Battle of Lissa (1811)

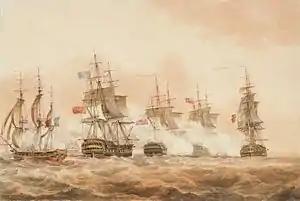
"Battle of Lissa, 13 March 1811" Nicholas Pocock, 1812

The Battle of Lissa, also known as the Battle of Vis, was a naval action fought between a British frigate squadron and a much larger squadron of French and Italian frigates and smaller vessels on Wednesday, 13 March on 1811 during the Adriatic campaign of the Napoleonic Wars. The engagement was fought in the Adriatic Sea for possession of the strategically important Croatian island of Vis ("Lissa" in Italian), from which the British squadron had been disrupting French shipping in the Adriatic. The French needed to control the Adriatic to supply a growing army in the Illyrian Provinces, and consequently dispatched an invasion force in March 1811 consisting of six frigates, numerous smaller craft and a battalion of Italian soldiers.